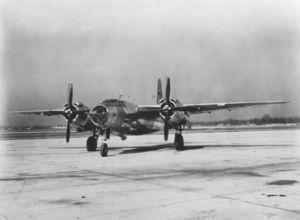
B-26F ""Marauder"""
Le Martin B-26 Marauder est un bombardier moyen américain utilisé pendant la Seconde Guerre mondiale sur le front européen et dans la guerre du Pacifique. À la fin du conflit 5 157 exemplaires ont été construits. Il en reste aujourd'hui seulement 3 au monde, dont un qui est exposé au Musée du Débarquement d'Utah Beach.